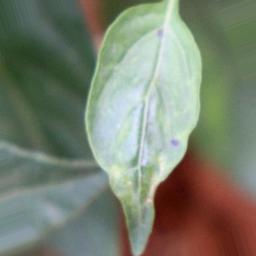
Label: healthy